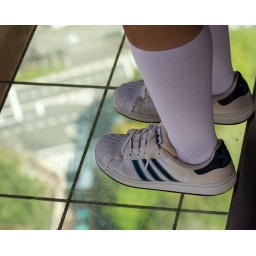
A Japanese schoolgirl standing on the transparent floor in Tokyo Tower.